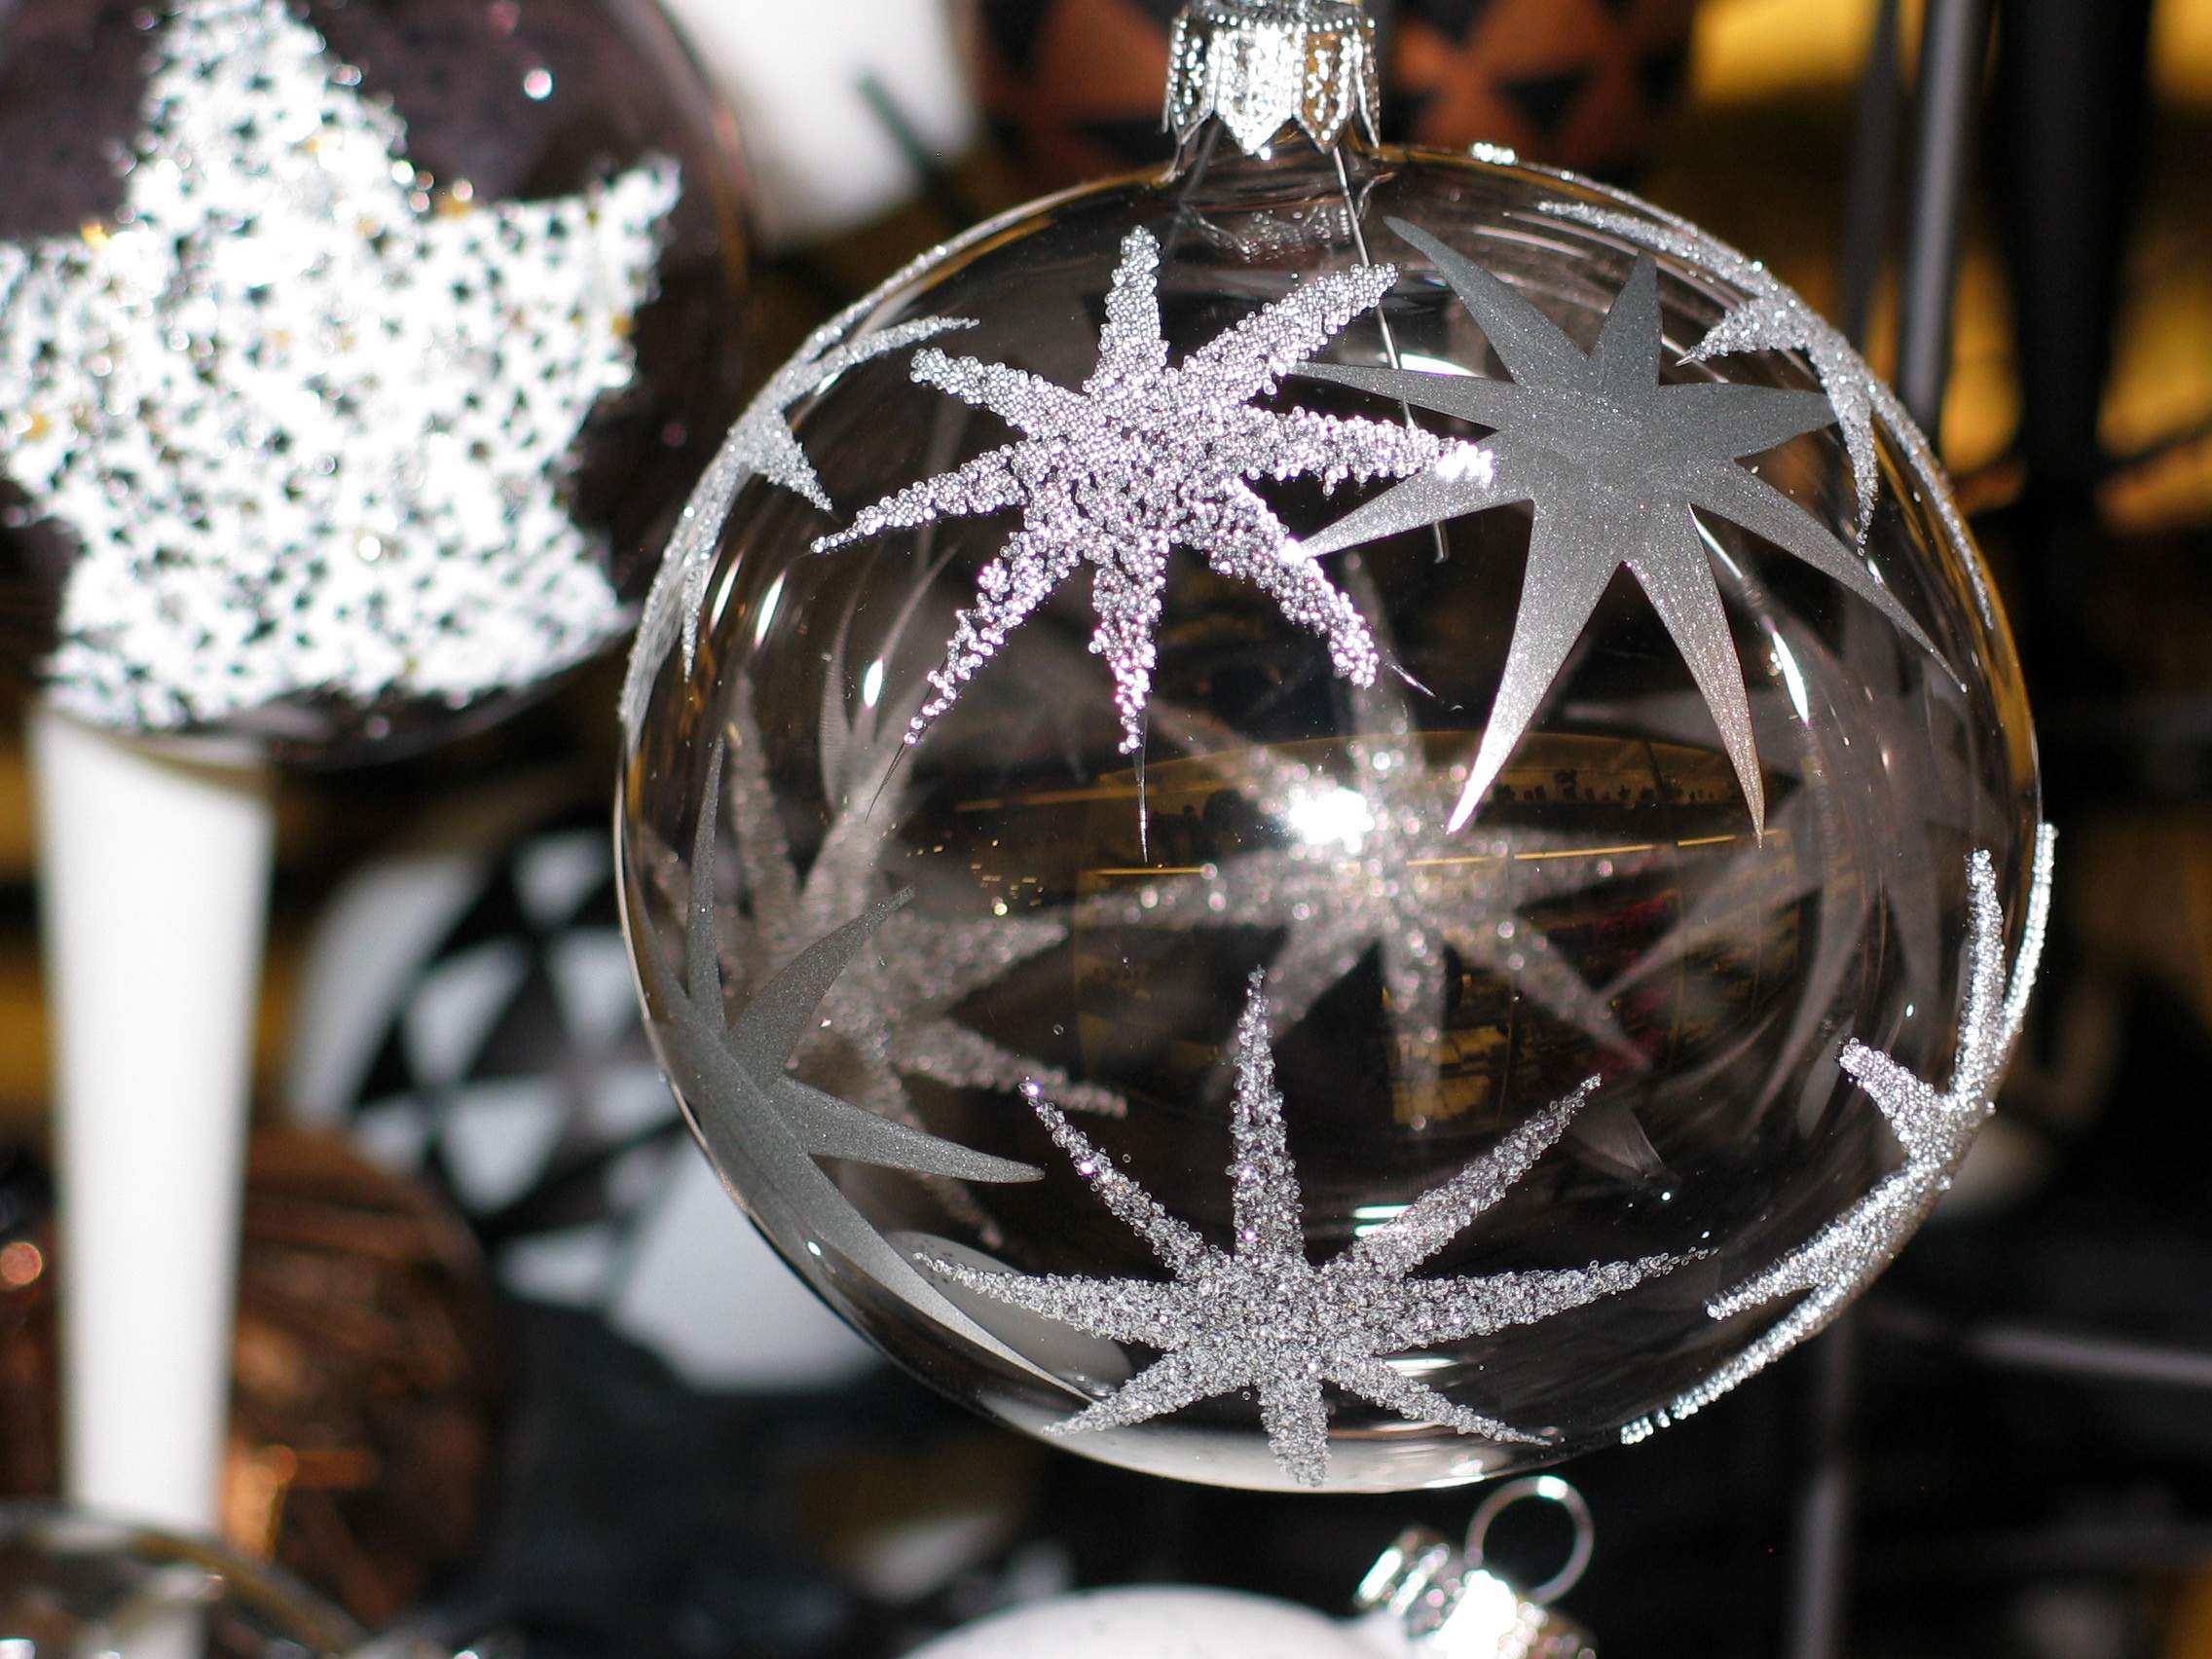
structure, star, glass, decoration, christmas, lighting, christmas ornament, sparkle, deco, wine glass, advent, christmas decoration, christmas time, jewellery, design, silver, decorated, poinsettia, crystal, balls, christmas bauble, mood, festive decorations, noble, decorate, christmas decorations, weihnachtsbaumschmuck, christmas ornaments, tree decorations, centrepiece, christbaumdeko, silver jewelry